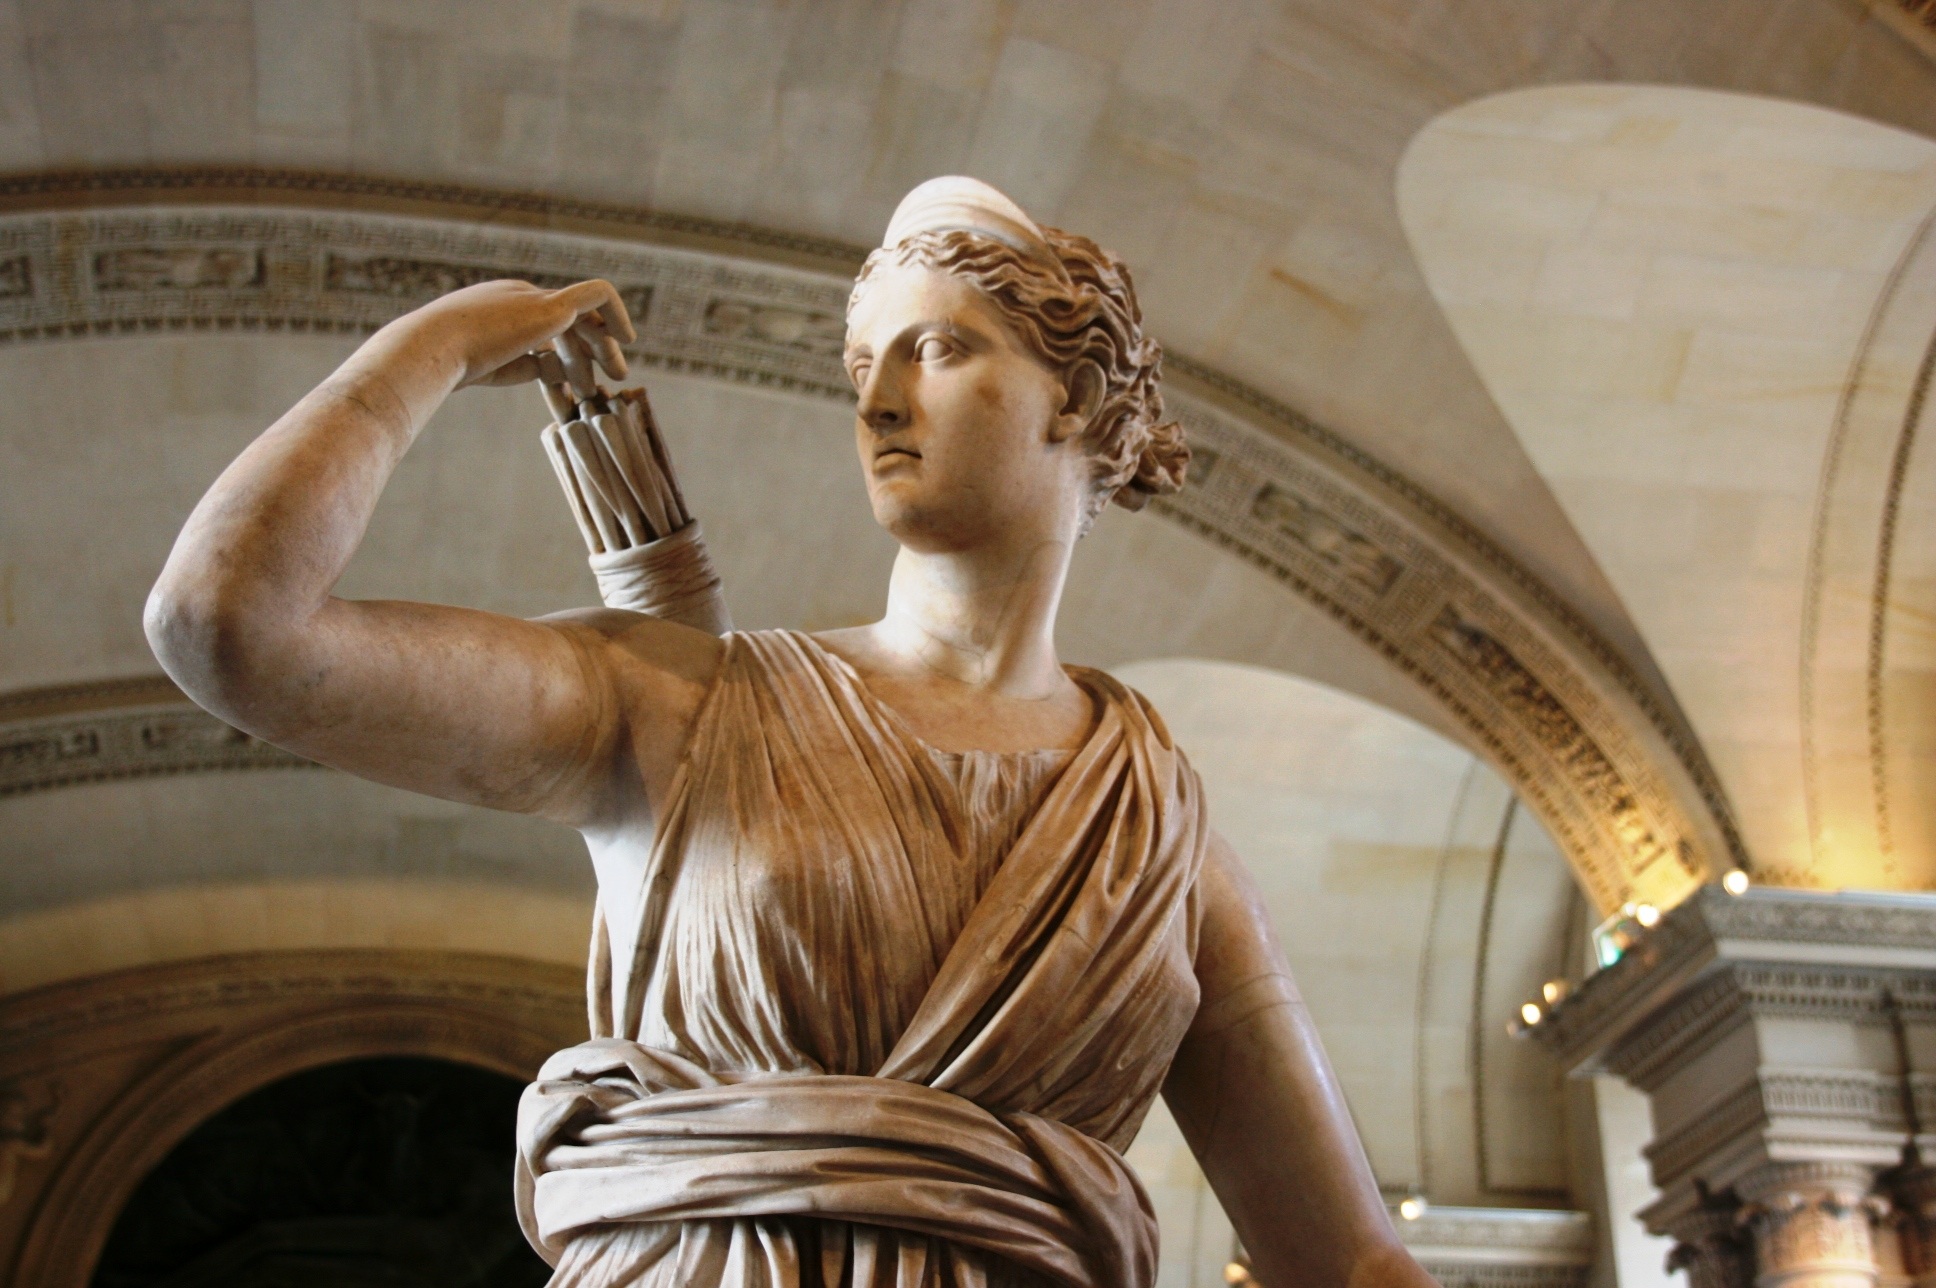
monument, statue, louvre, sculpture, art, temple, image, carving, diana, hunting, goddess, mythology, ancient history, human positions, goddess of the hunt, greek goddess